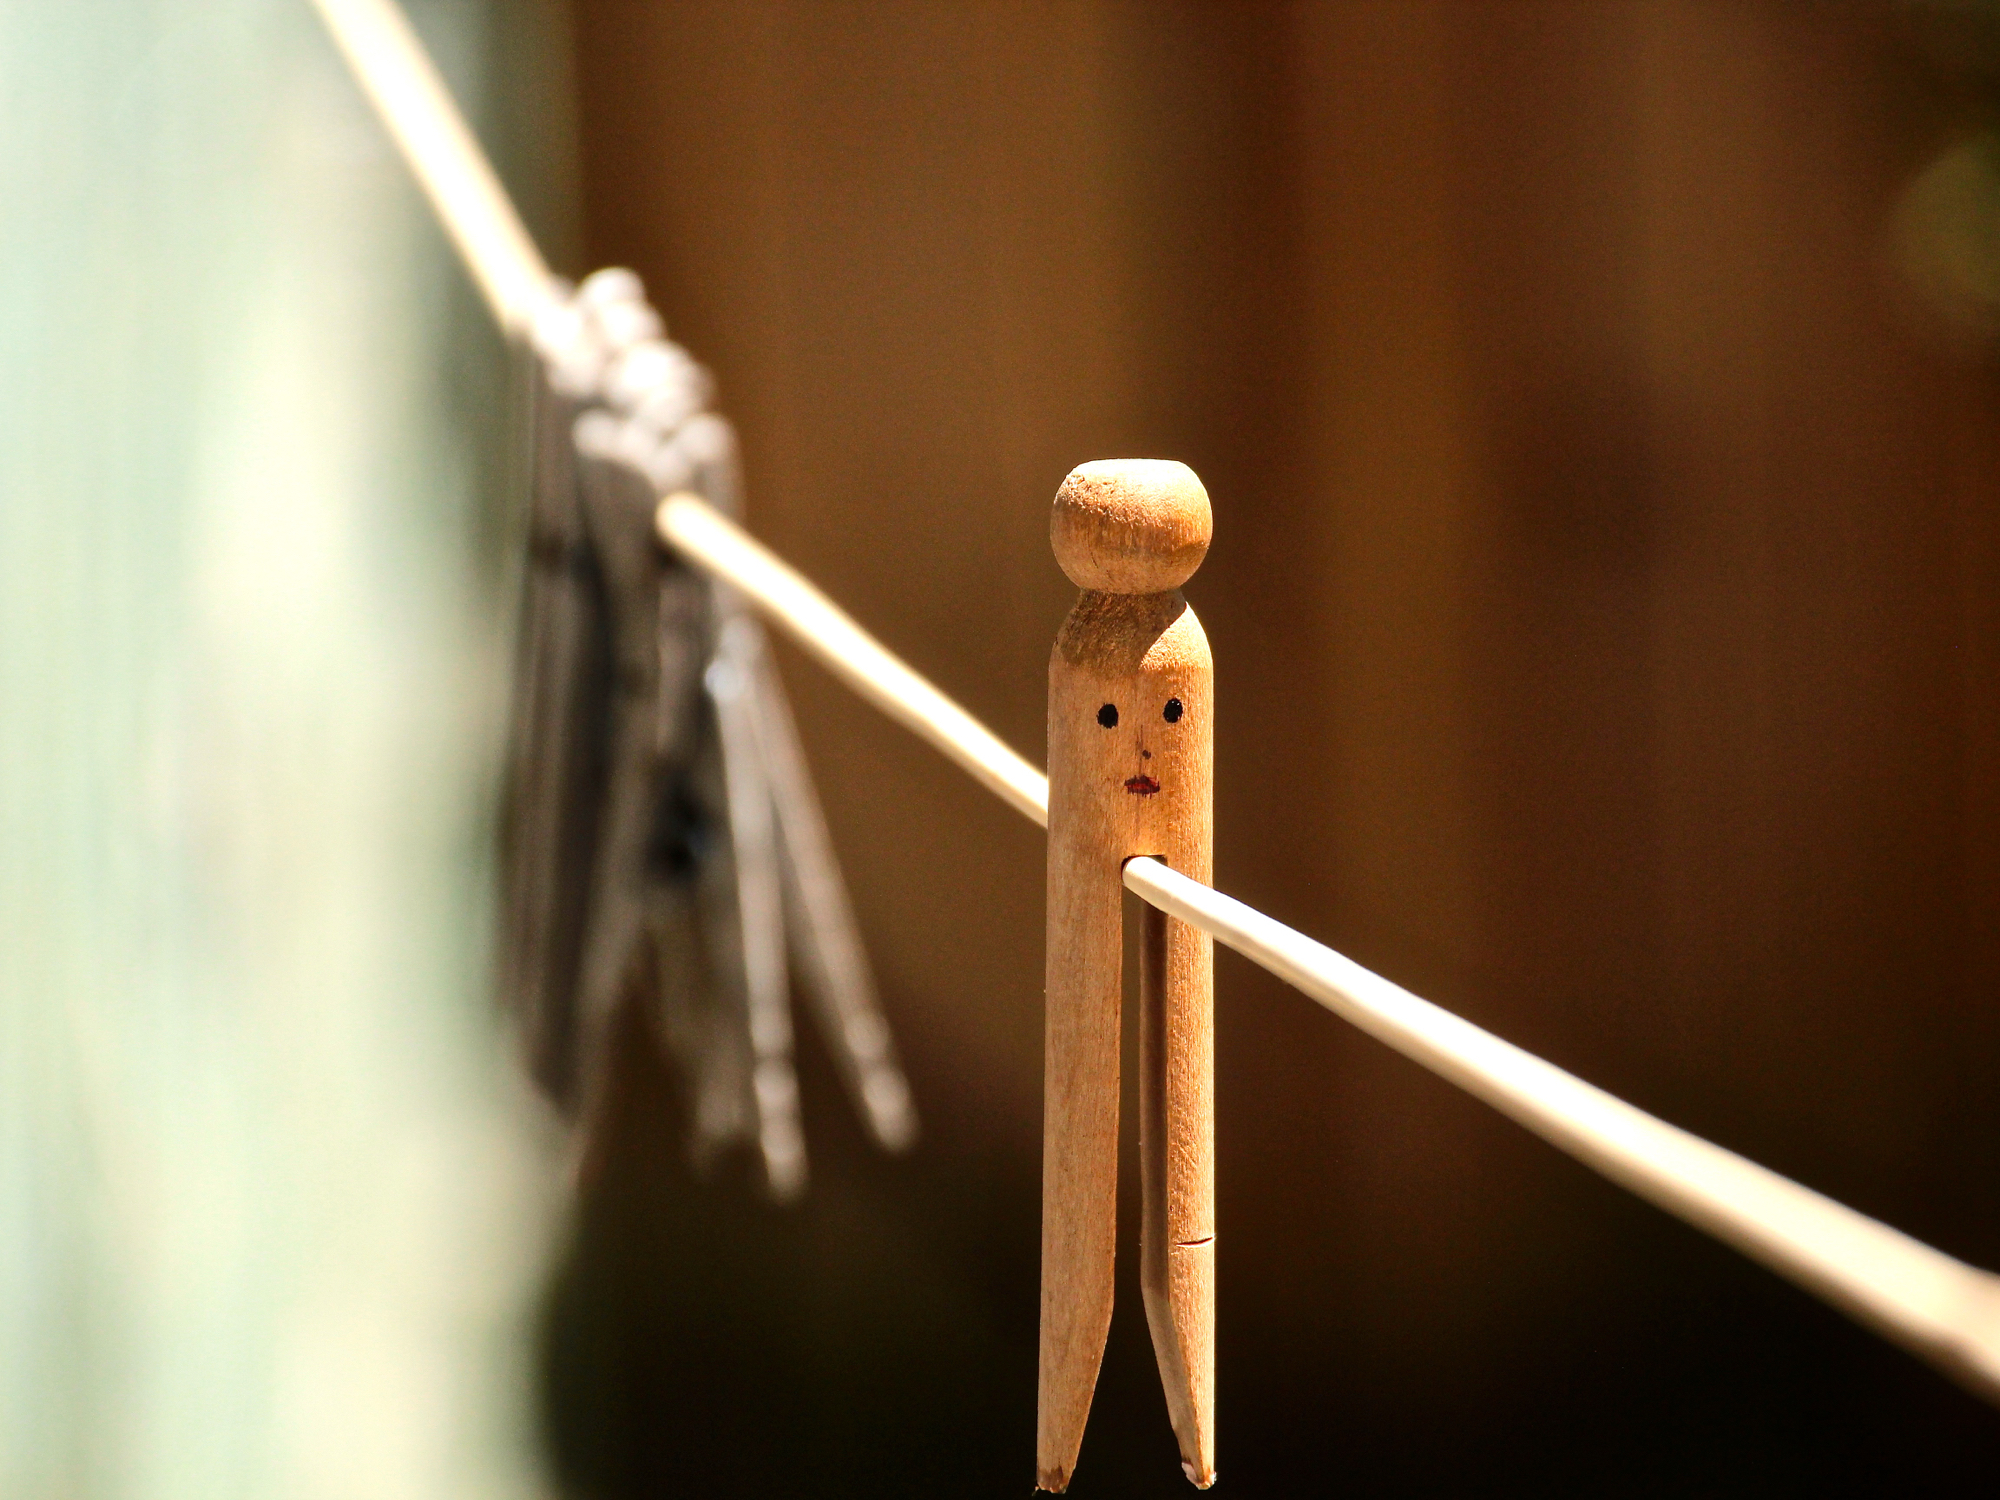
photography, color, clothespin, musical instrument, close up, 3652015, odc, 365the2015edition, day212, day212365, 31jul15, macro photography